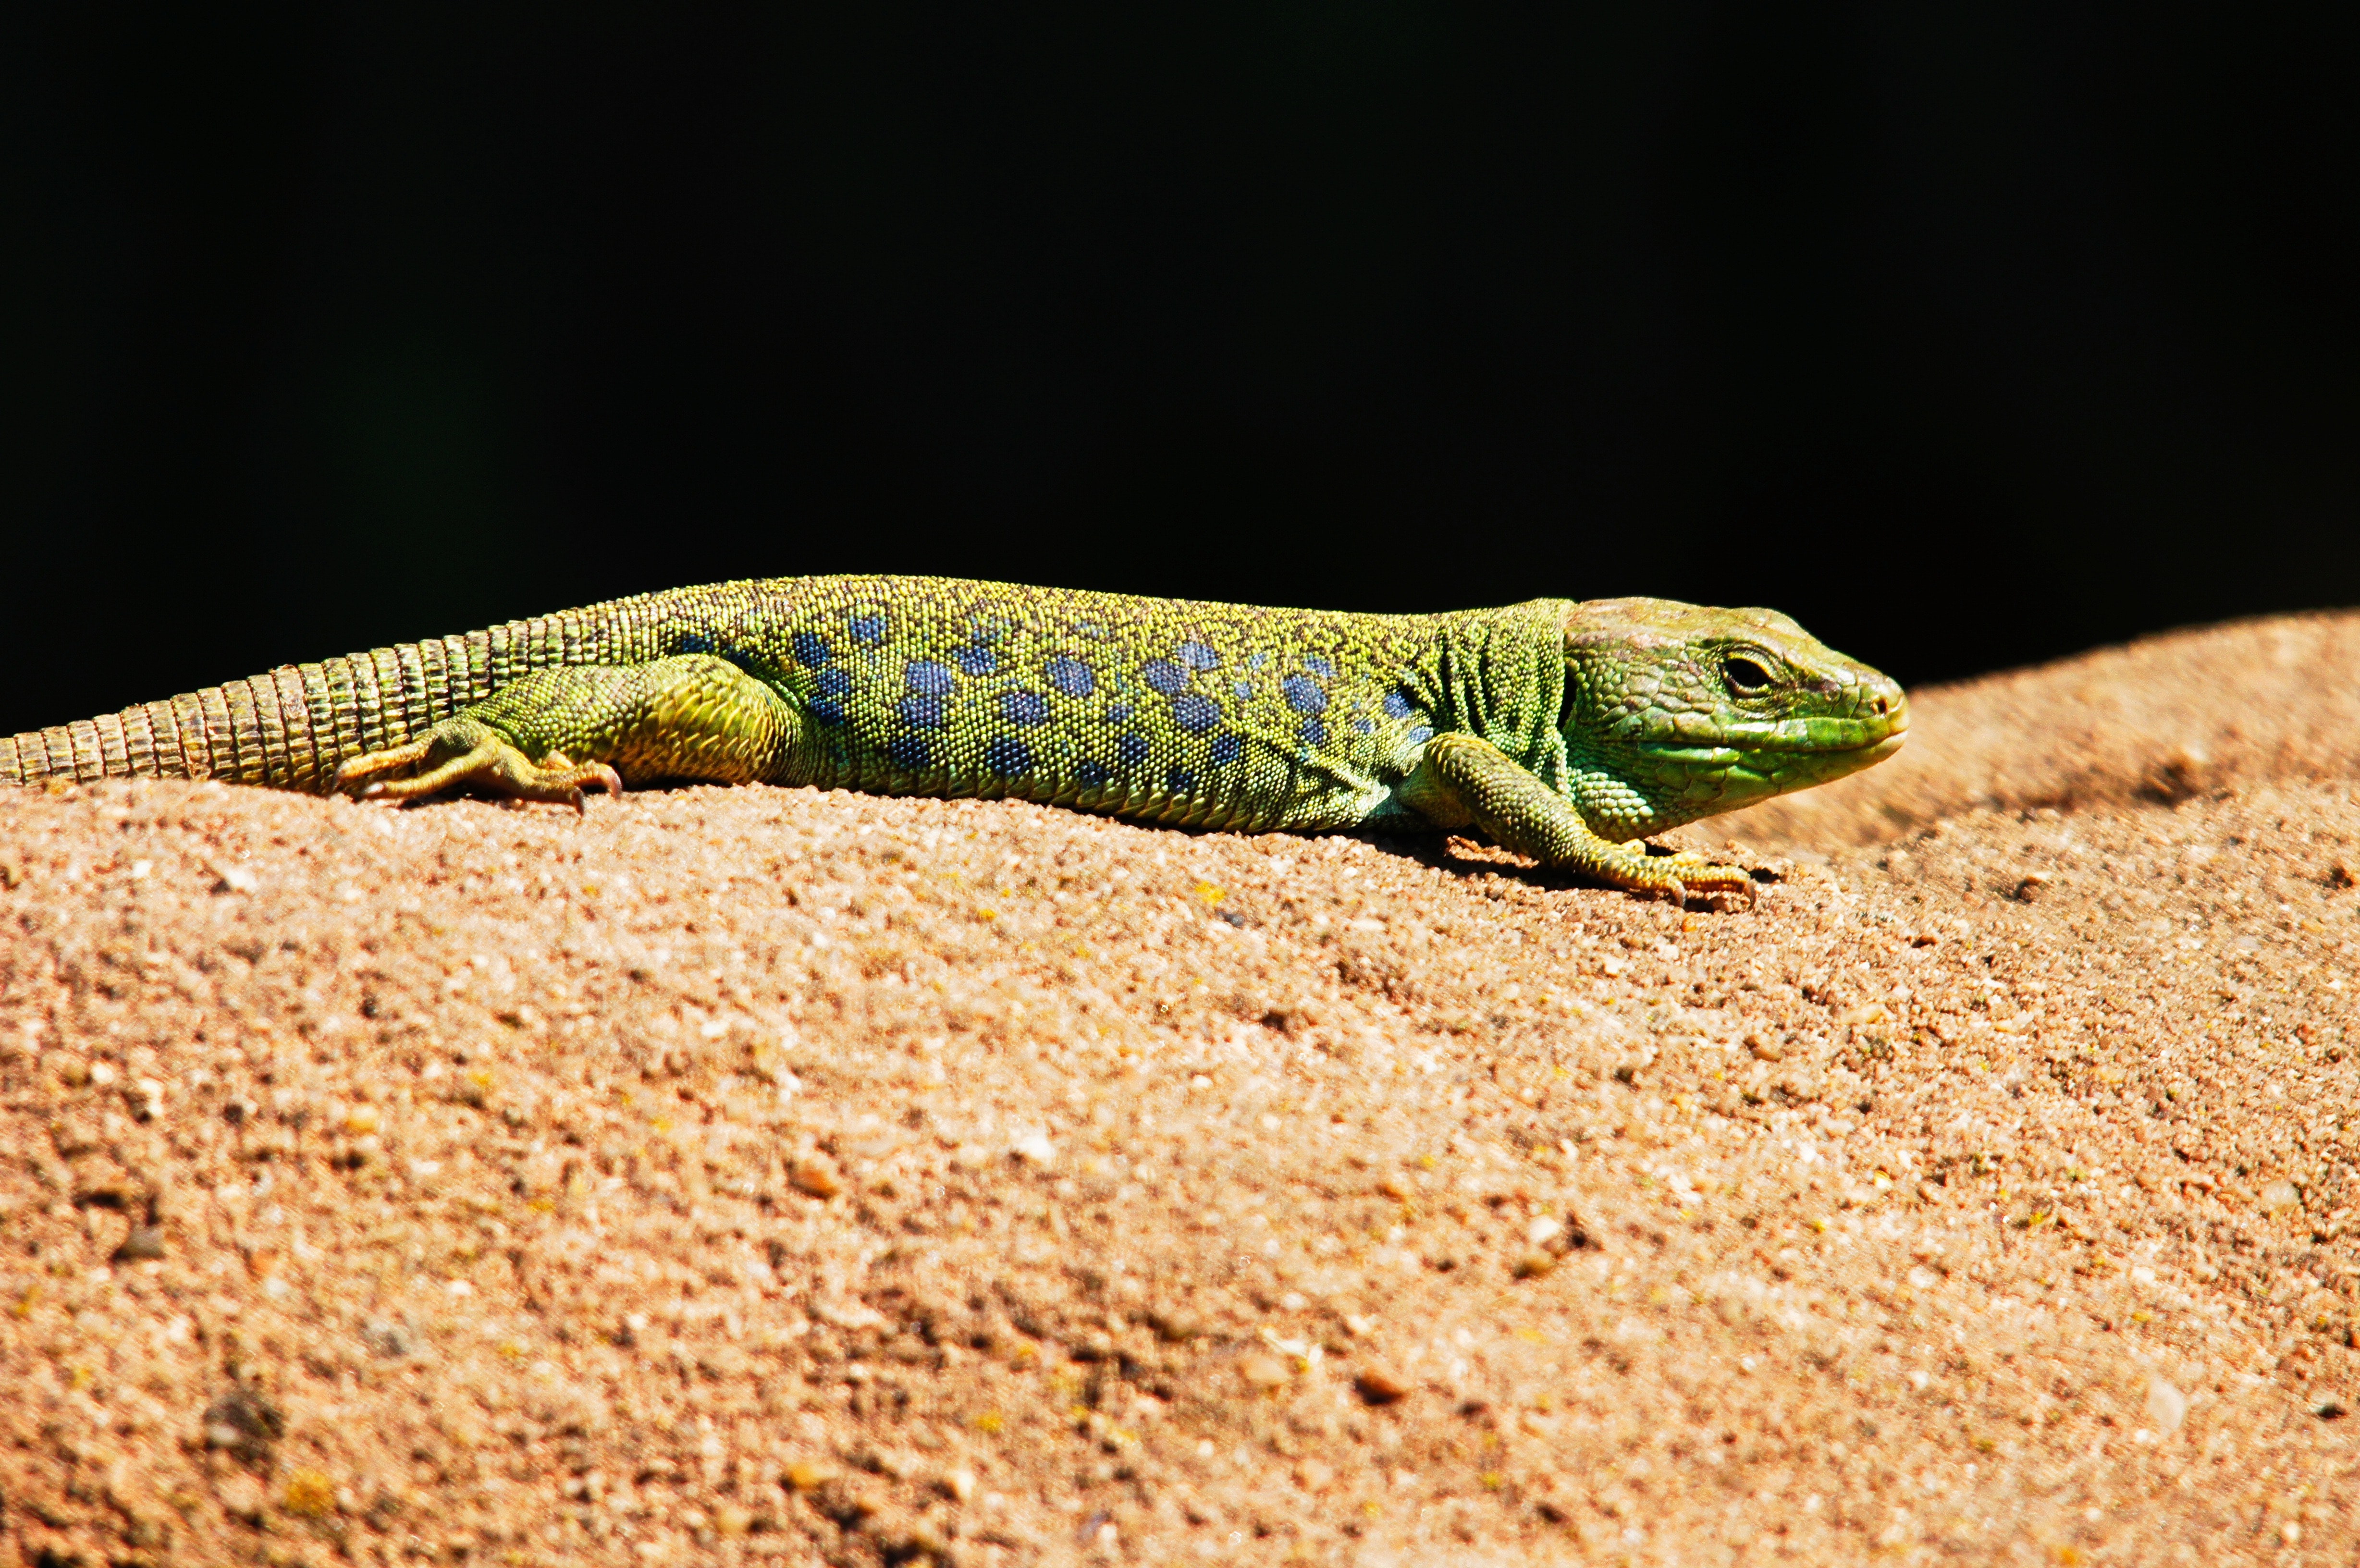
reptile, lizard, vertebrate, scaled reptile, european green lizard, wall lizard, lacerta, gecko, terrestrial animal, iguania, adaptation, dragon lizard, agama, anole, whiptail, iguanidae, iguana, chameleon, amphibian